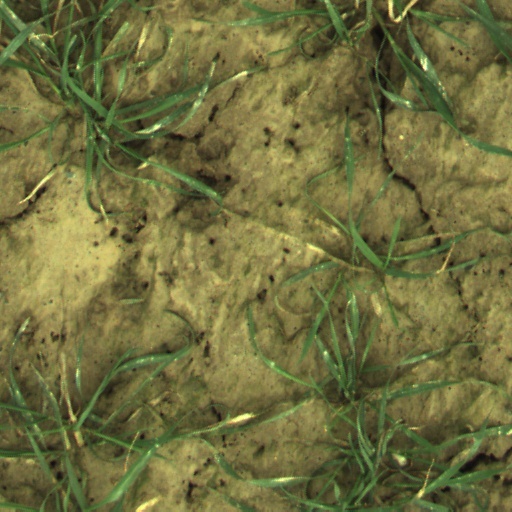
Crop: wheat